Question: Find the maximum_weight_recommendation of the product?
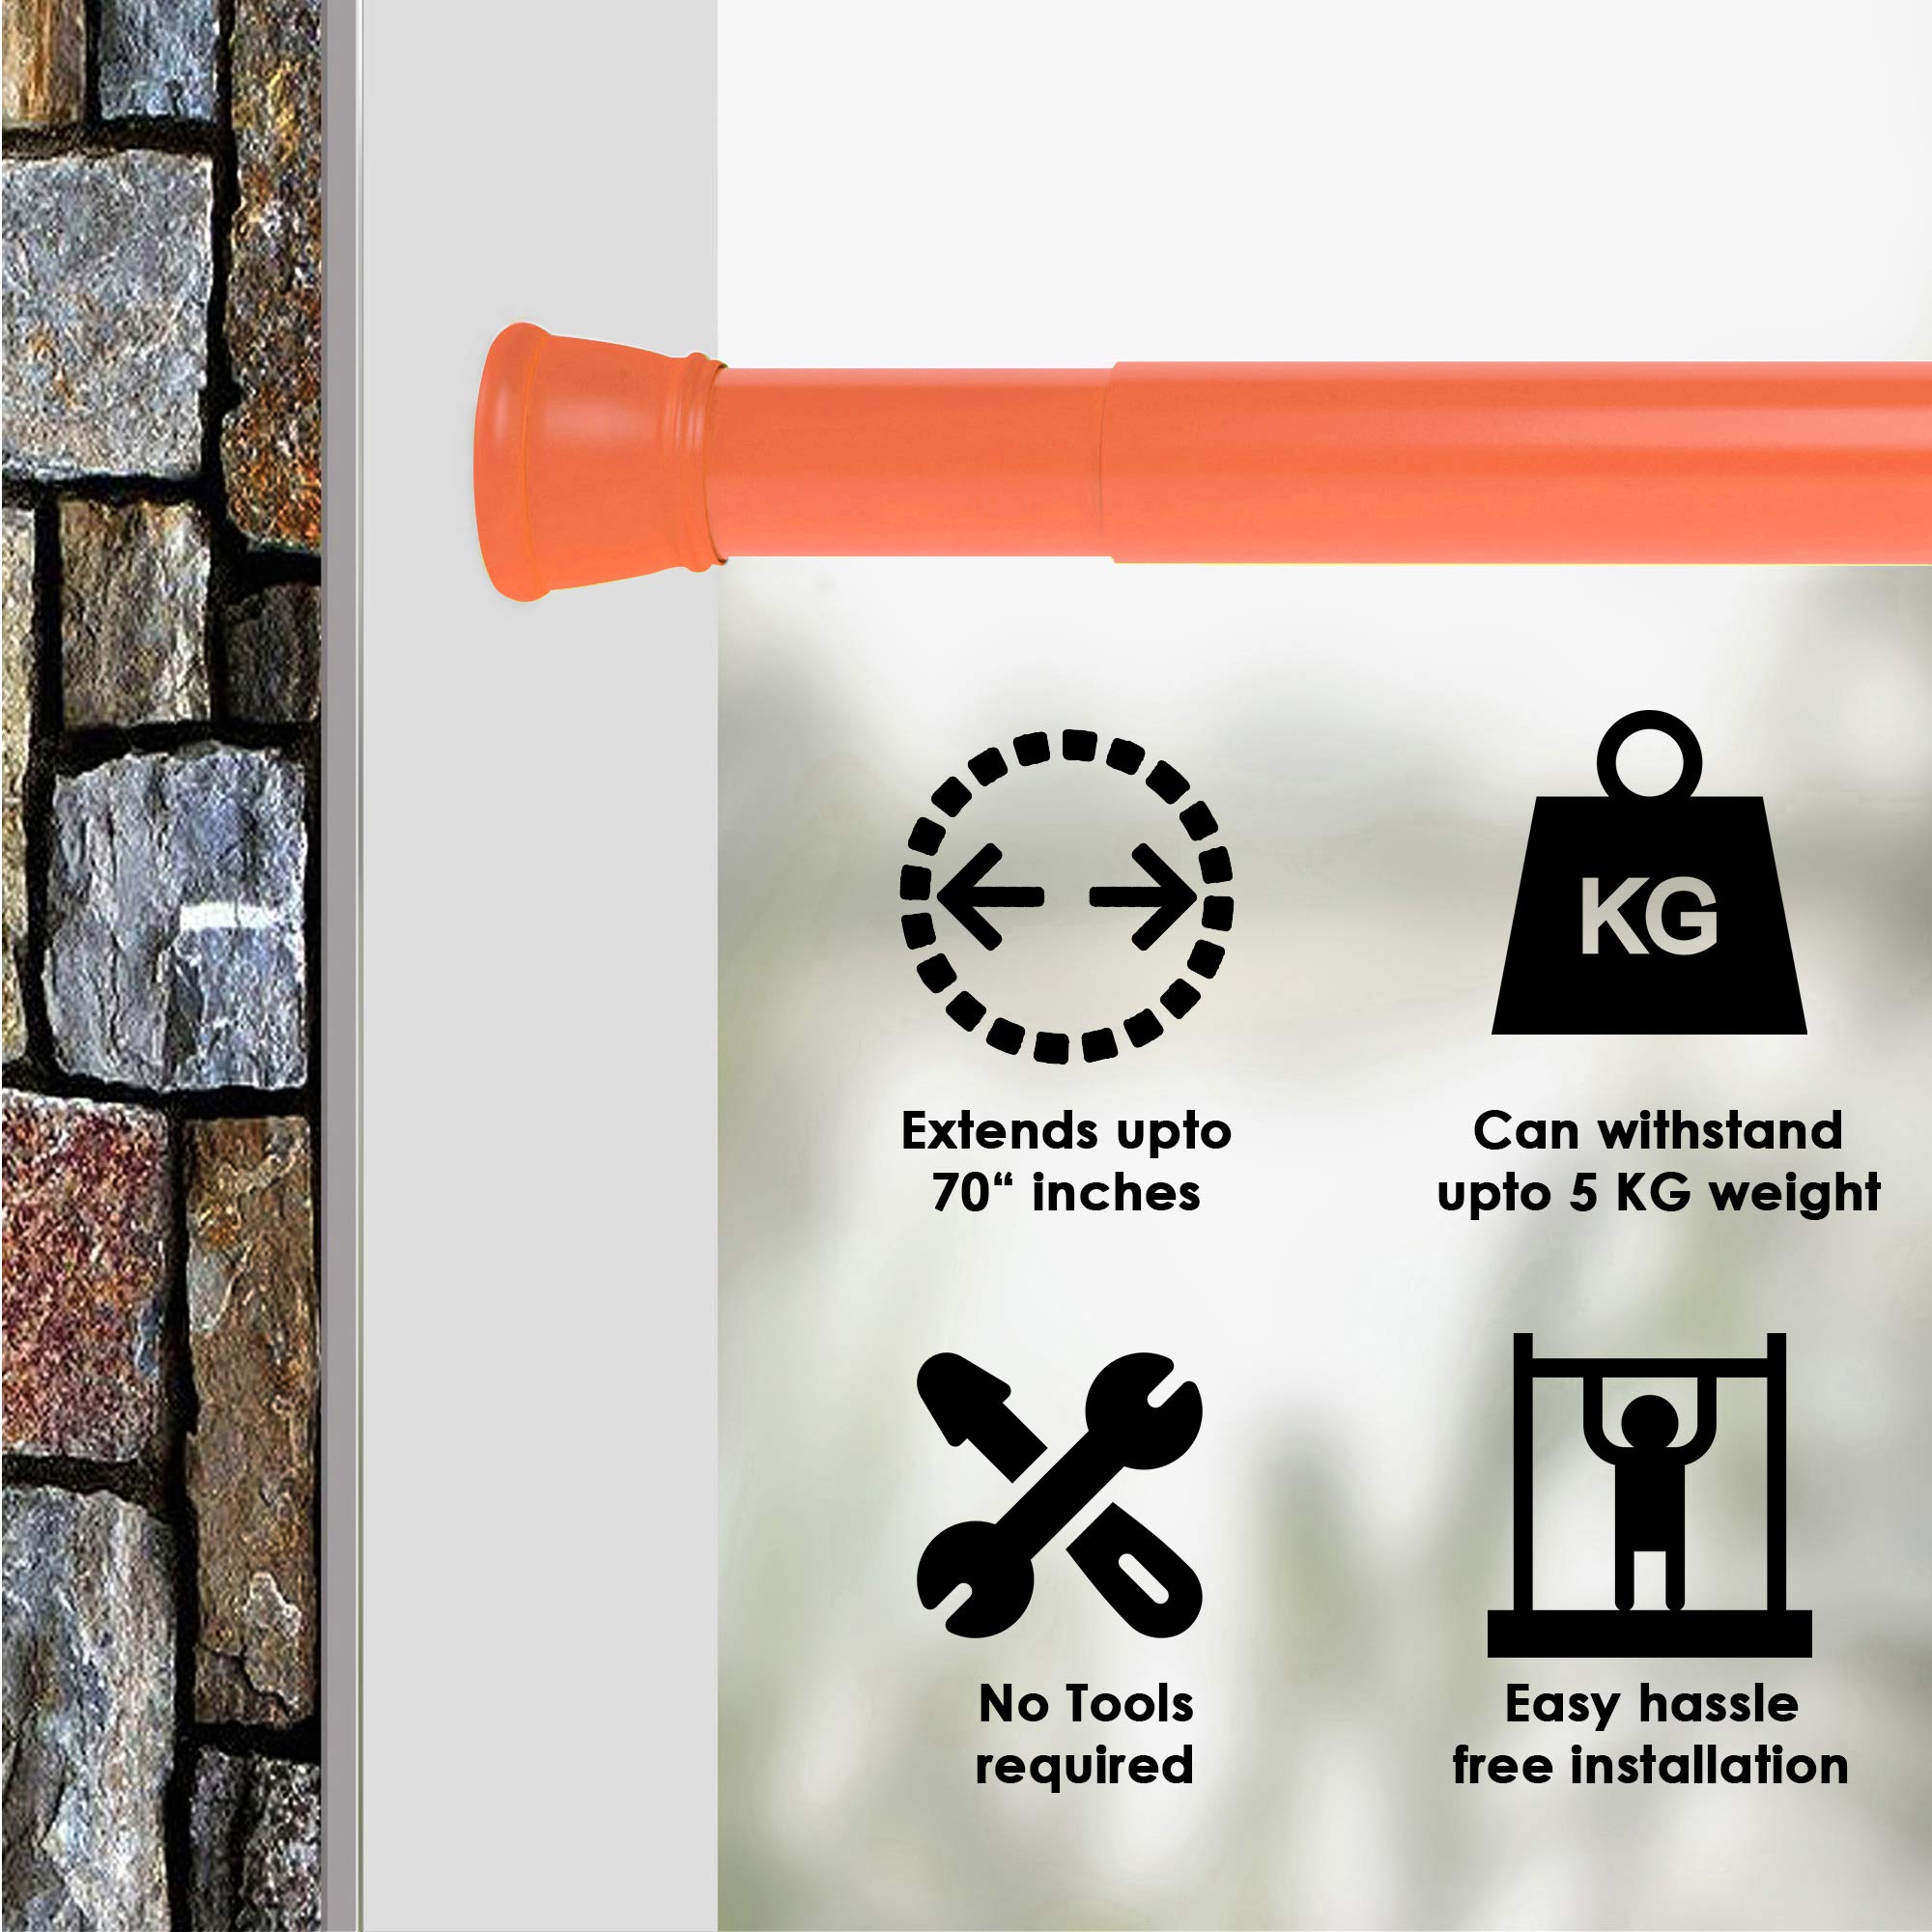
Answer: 5 kilogram